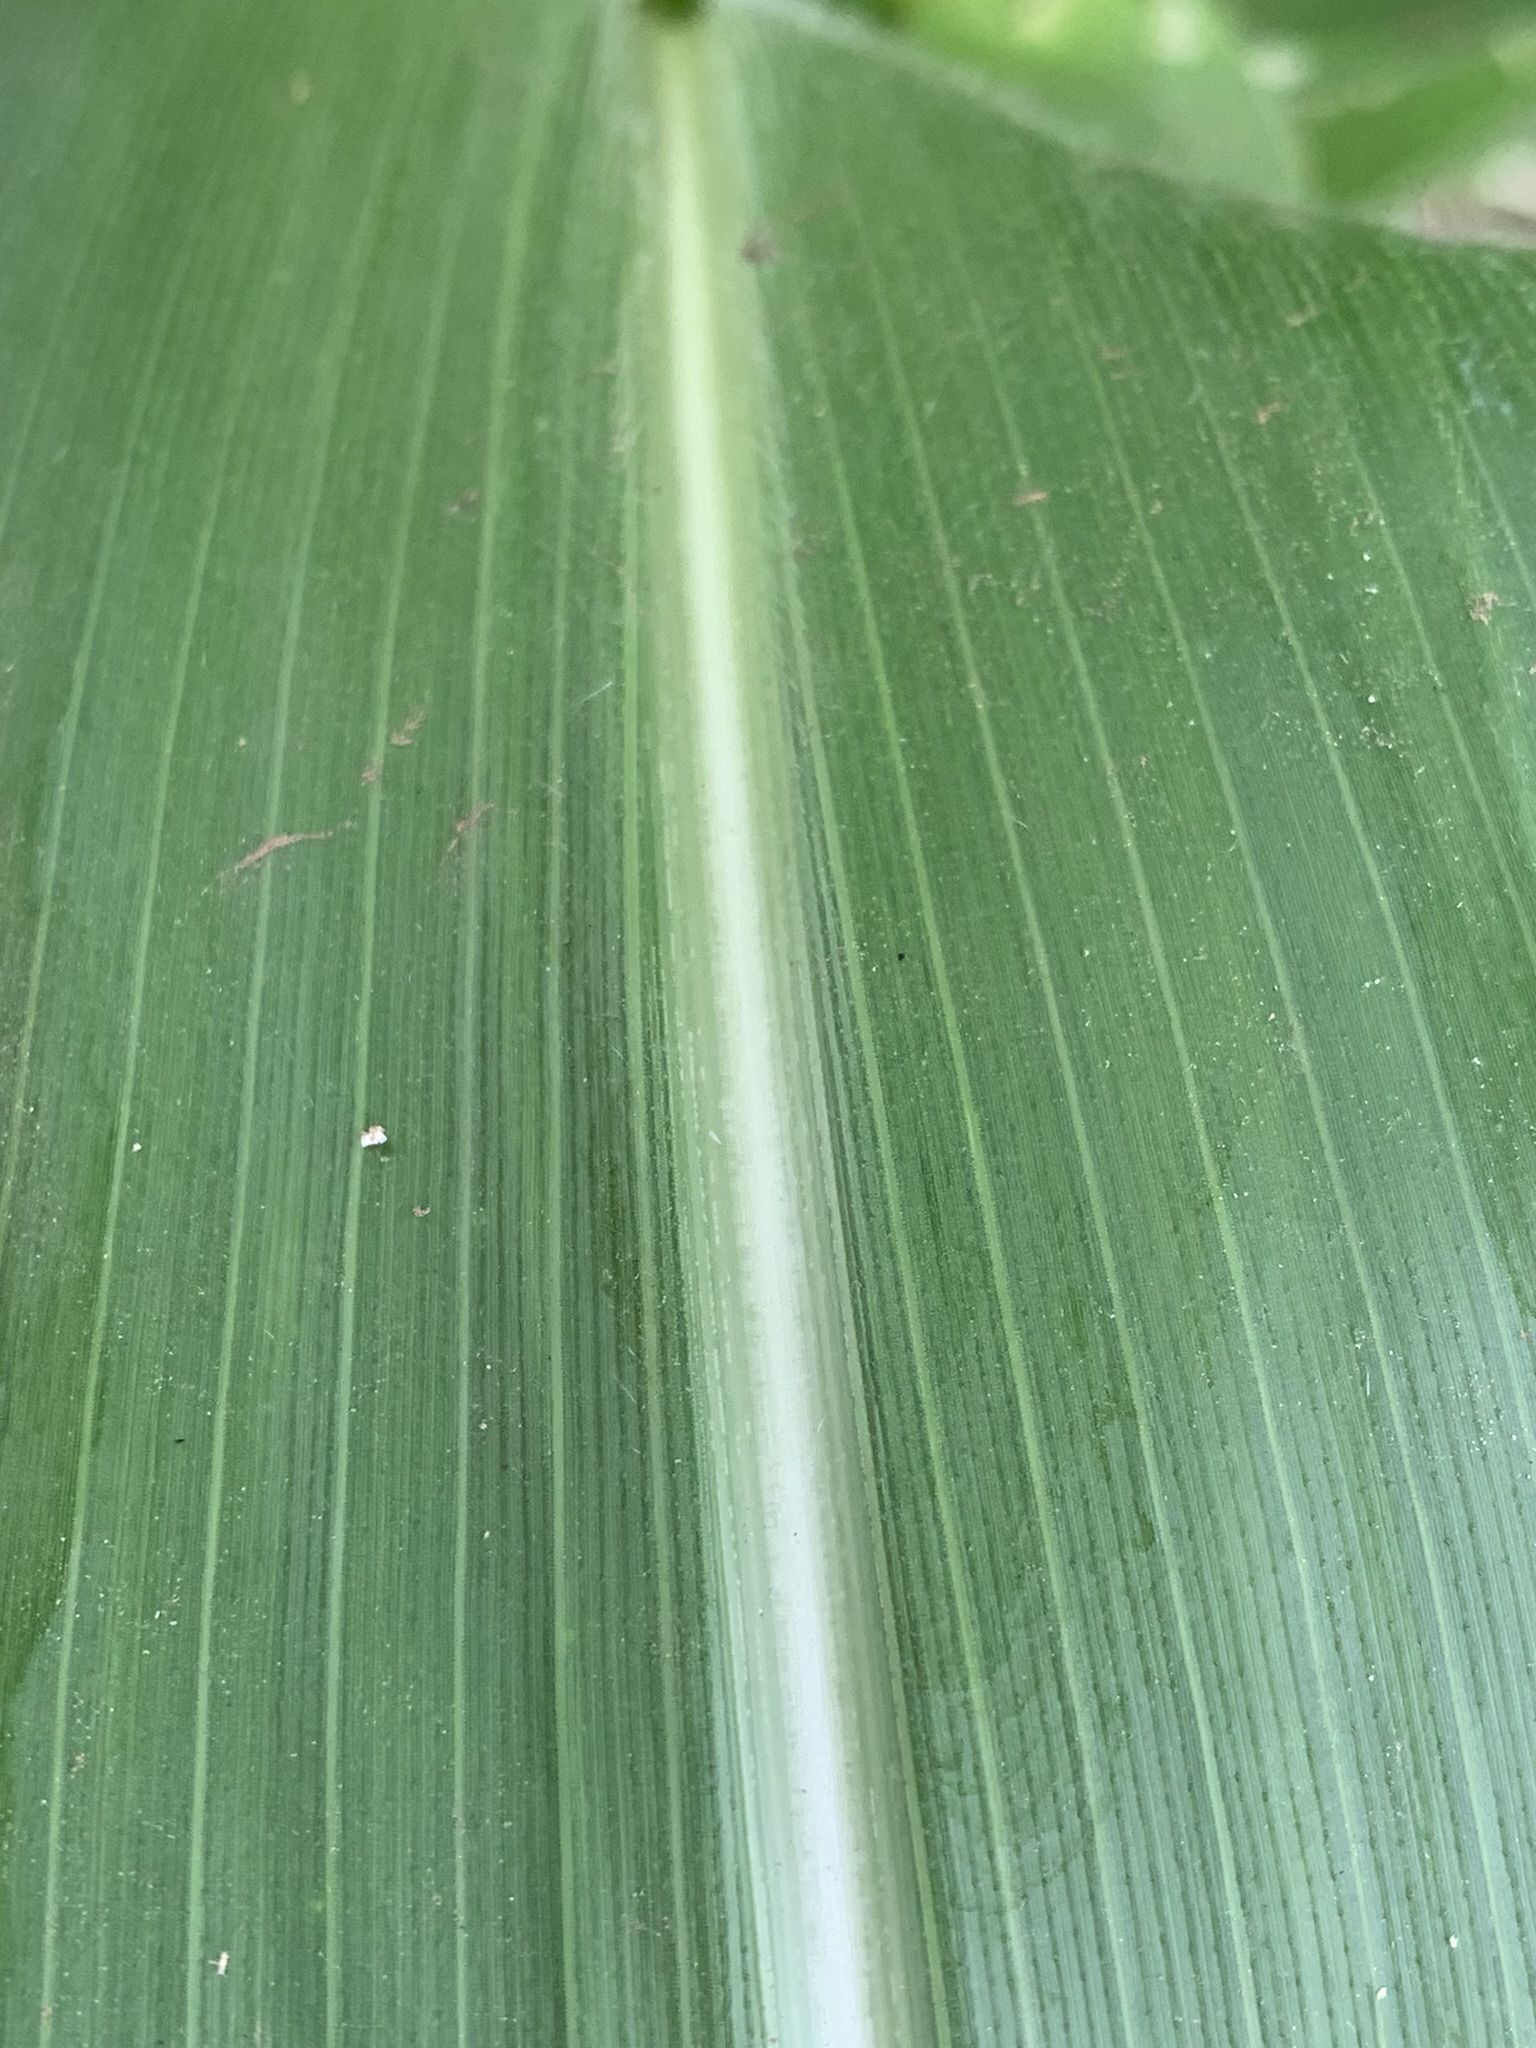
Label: Healthy